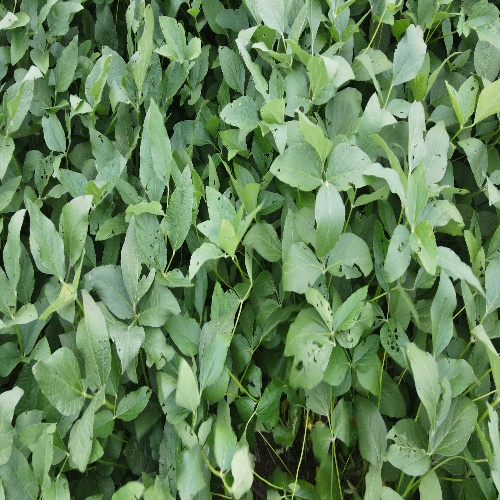
Label: Caterpillar